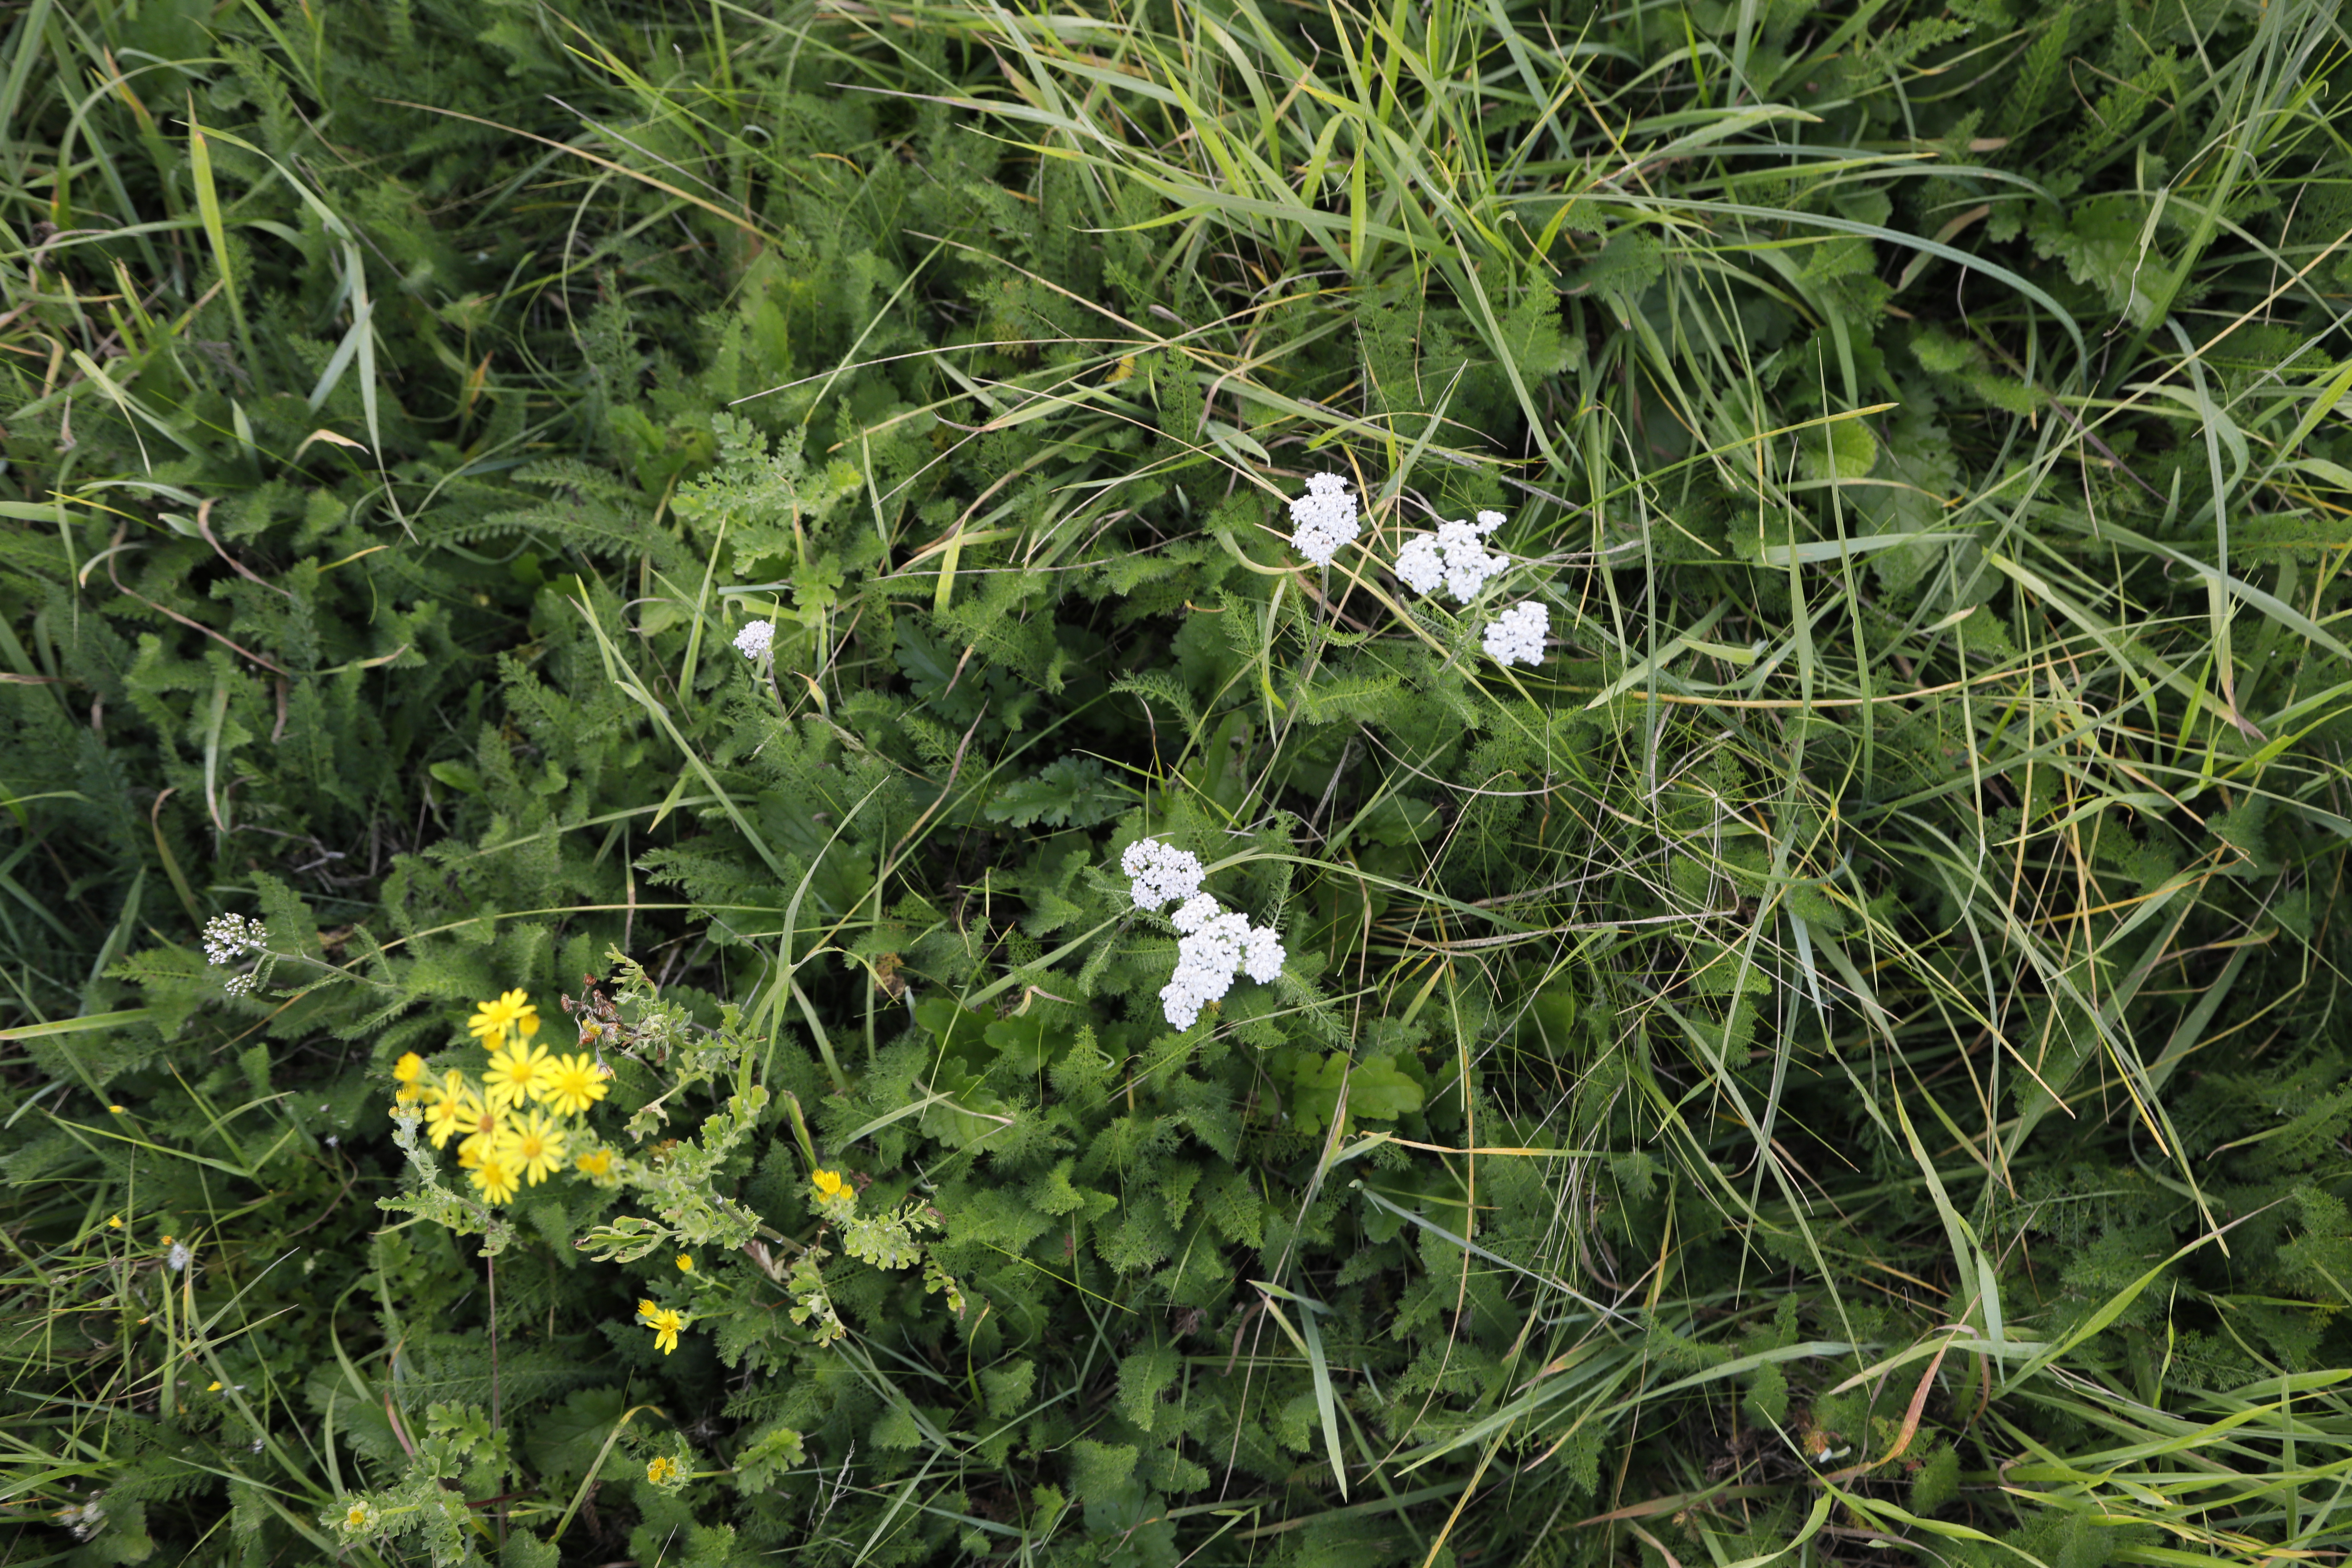
Plant species: Achillea millefolium, Jacobaea vulgaris